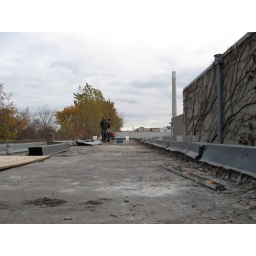
View from second floor of house looking South over future patio.